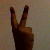
The image shows a hand gesture representing the number 2 in Indian Sign Language.